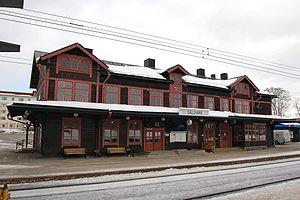
Gällivare est une localité de Suède, chef-lieu de la commune du même nom, dans le comté de Norrbotten, à l'extrême nord du pays. 10'402 personnes y vivent.